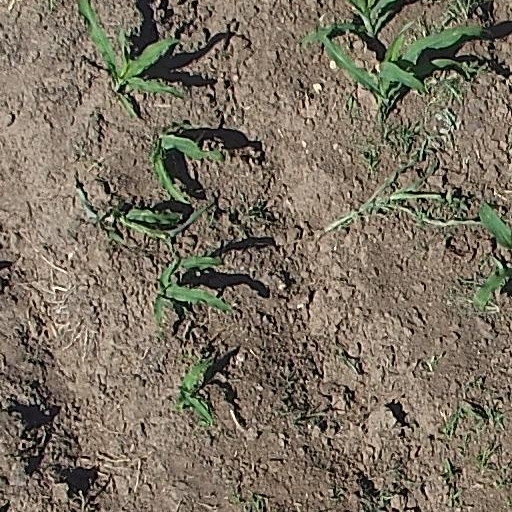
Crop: maize; corn